Karol Benda

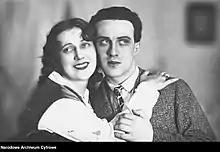
Maria Balcerkiewiczówna and Karol Benda performing in "Dar poranka" ("Gift of the Morning") in Toruń Municipal Theatre

Karol Benda (born Karol Spitzbarth on 17 February 1893 in Warsaw; died 25 August 1942 in Warsaw) was a Polish theatre and film actor and director.